Helen Pickett

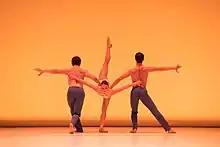
A still image of "Petal" choreographed by Helen Pickett

In 1987, Pickett joined William Forsythe’s Frankfurt Ballet, where she performed until 1998. She was an original cast member in many of Forsythe’s seminal works throughout her career, including her speaking role, Agnes, in "Impressing the Czar" in 2005. Pickett’s interest in acting took her to New York in 1998, where she joined The Wooster Group.